Ornette Coleman

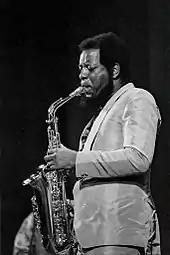
Coleman playing his signature alto saxophone in 1971

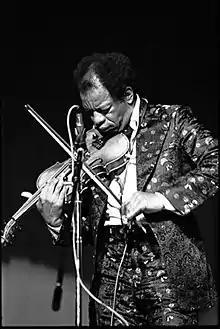
Coleman playing the violin in 1978

Coleman, like Miles Davis before him, soon took to playing with electric instruments. The 1976 album "Dancing in Your Head", Coleman's first recording with the group which later became known as Prime Time, prominently featured two electric guitarists. While this marked a stylistic departure for Coleman, the music retained aspects of what he called harmolodics"."